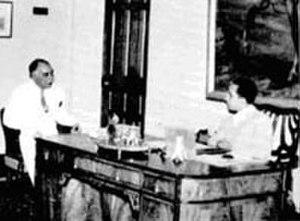
Nouri Saïd, né en 1888 et mort le 15 juillet 1958, est un homme d'État irakien. Il fut à plusieurs reprises le Premier ministre du Royaume d'Irak.